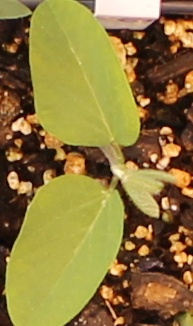
Label: Soybean